Zardana

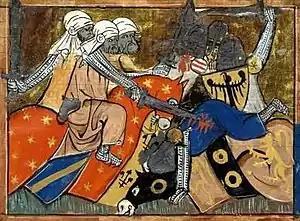
Artistic depiction of the "Field of Blood," a Muslim victory which included the capture of Zardana, from 1337

In early August 1119, the combined Muslim forces of Il-ghazi, the Artukid ruler of Mardin, and Toghtekin, the Burid ruler of Damascus, marched on Zardana after capturing Atarib. The Crusader garrison in the town put up resistance against Il-ghazi's army until surrendering on 12 August. The capture of Atarib and Zardana was a decisive Muslim victory, known as the "Field of Blood," and strengthened the defense of Aleppo. Robert was captured by the Muslim army as he approached Zardana and was later executed in Aleppo. Baldwin II of Jerusalem managed to capture Zardana from the Muslims in the early-1120s and by the time Bohemond II became ruler of Antioch in 1126. Baldwin's success was largely attributed to weakened Muslim control in the area as a result of political upheavals in Aleppo. Zardana was given to Robert's son, William fitz-Fulk.